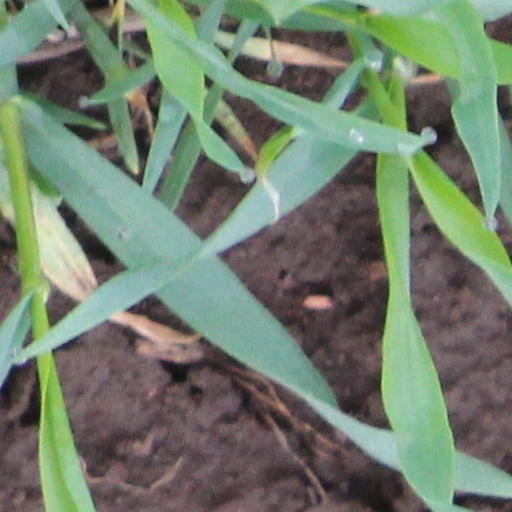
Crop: wheat